Thomas the Apostle

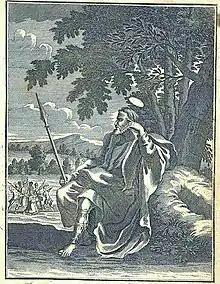
"By the command of an Indian King he was thrust through with lances", 1739 engraving

He landed at the port of Ortona 6 September 1258. According to the story of De Lectis, he was informed the abbot Jacopo was responsible for Ortona Church, which predisposed full provision for hospitality felt and shared by all the people. Since then, the body of the apostle and the gravestone are preserved in the crypt of the Basilica. In 1259, a parchment written in Bari by the court under John Peacock contracts, the presence of five witnesses, preserved in Ortona at the Diocesan Library, confirming the veracity of that event, reported, as mentioned, by Giambattista De Lectis, physician and writer Ortona of the 16th century.